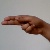
The image shows a hand gesture representing the letter 'H' in Indian Sign Language.